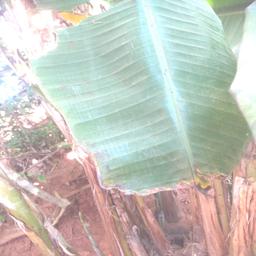
Label: MALBHOG LEAF